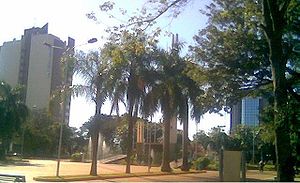
Encarnación
Plaza de Armas i Encarnación
Encarnación er en by i den sydøstlige del af Paraguay, med et indbyggertal på cirka 70.000. Byen er hovedstad i departementet Itapúa, og ligger på grænsen til nabolandet Argentina.